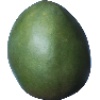
Label: Mango 1